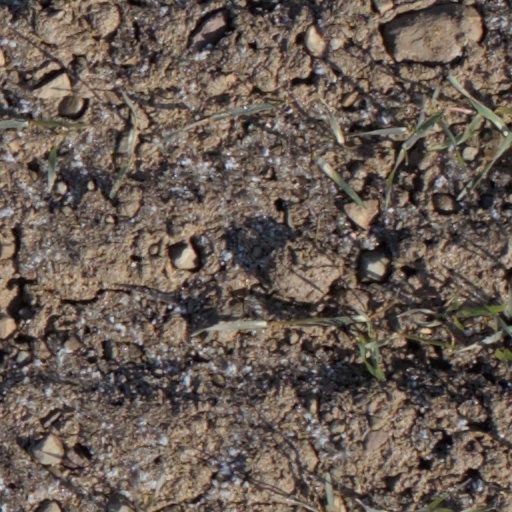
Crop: wheat